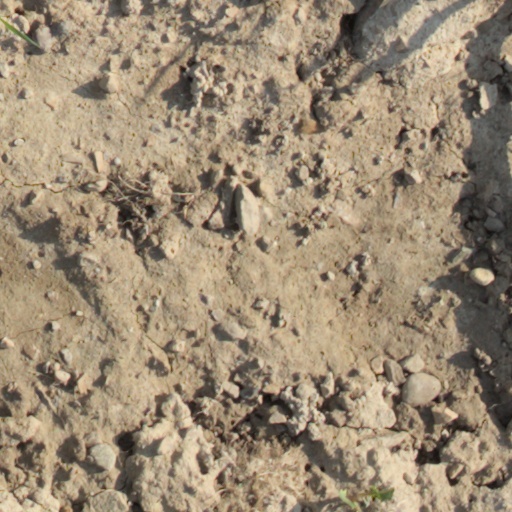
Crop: wheat